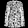
Label: Coat